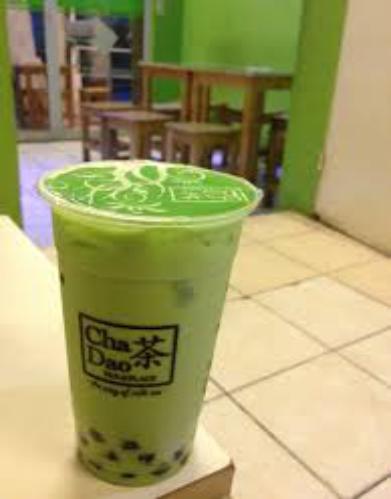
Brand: Cha Dao
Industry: Food